Answer in natural language. Estimate the real world distances between objects in the image. Which object is closer to abstract rectangle frame on wall, white colour dining table or HousePlant? Choose between the following options: white colour dining table or HousePlant
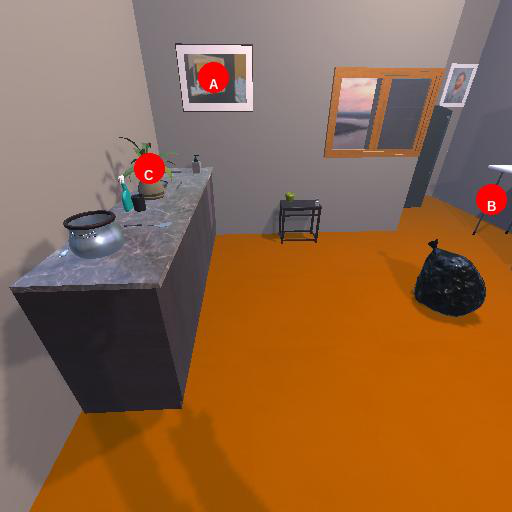
<answer>HousePlant</answer>